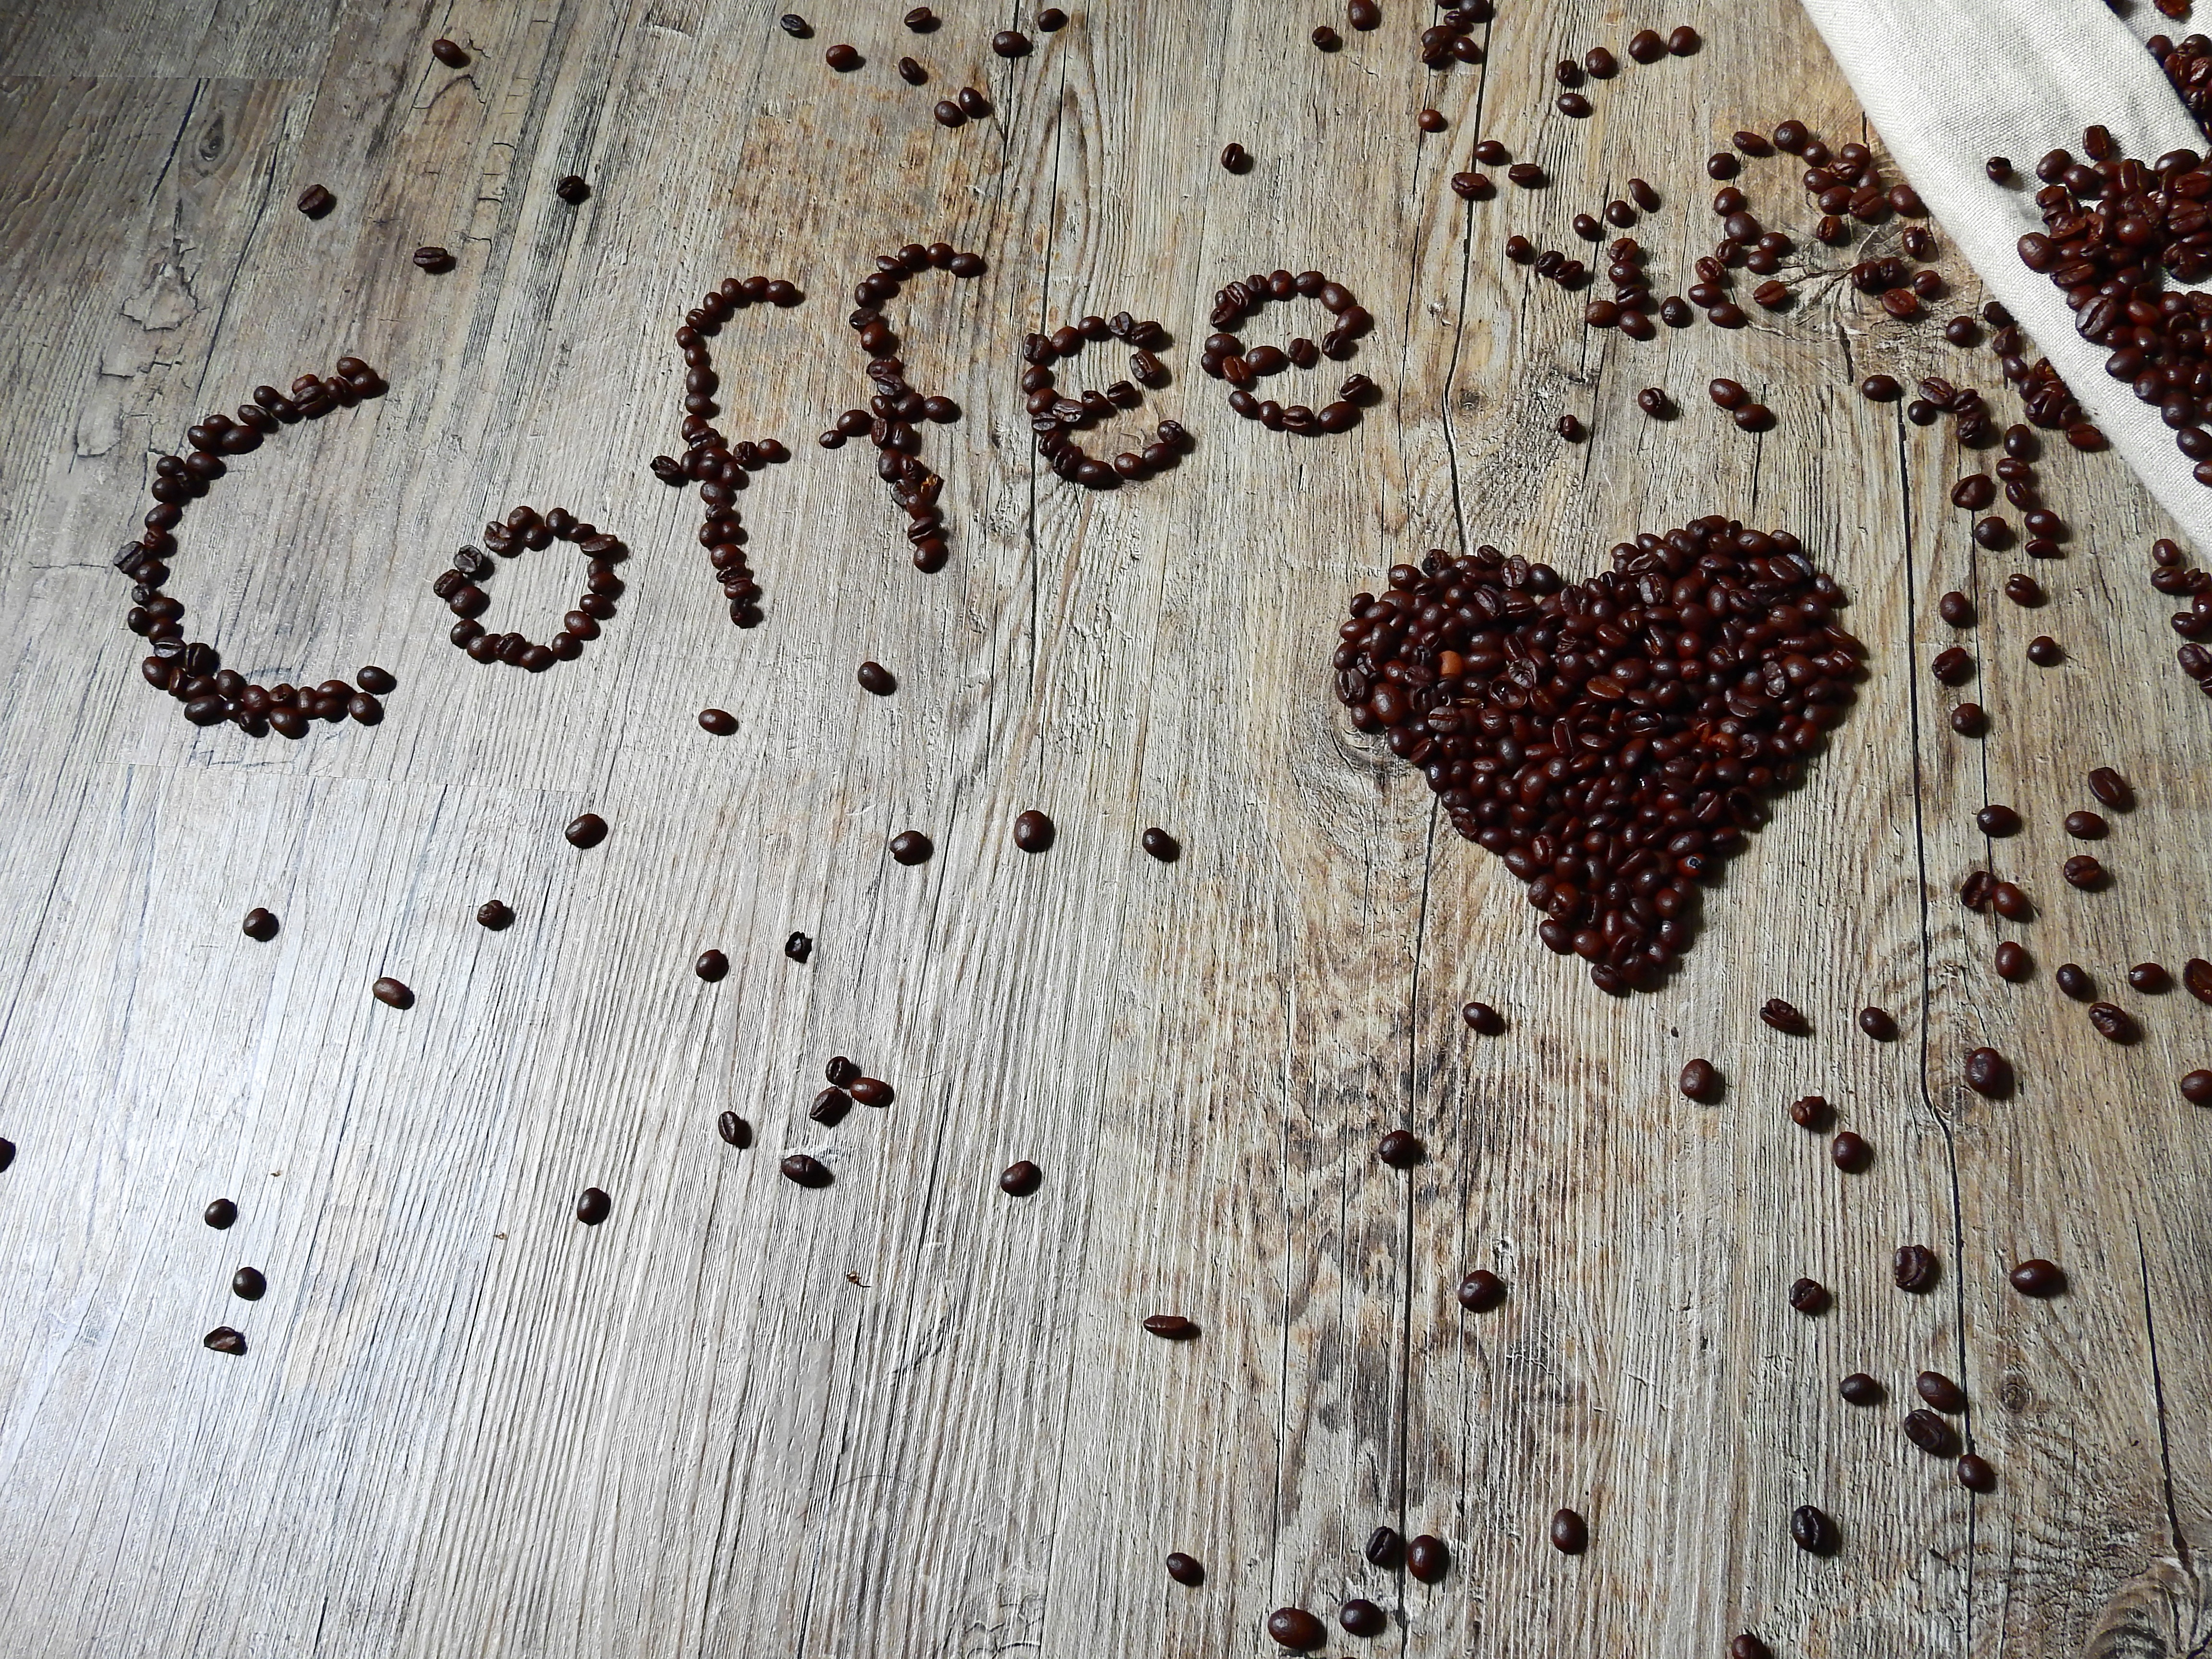
heart, text, stain, wood, font, love, pattern, still life photography, metal